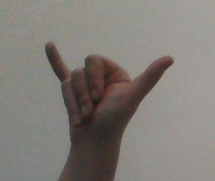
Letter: ya